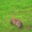
Label: rabbit